Shimano Alfine

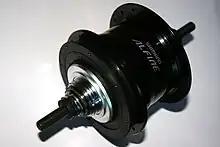
Shimano Alfine SG-S700 11 speed epicyclic internally geared hub, without auxiliary components.

Alfine is a comfort and urban oriented product series by Shimano. It is mainly known for internally geared hubs, but includes also hydraulic disc brakes and levers, chain tensioners, dynamo hubs, cranksets, shift levers, and complete wheels.